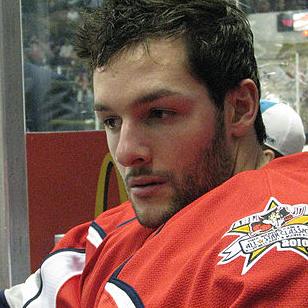
Age: 21